List of birds of Pakistan

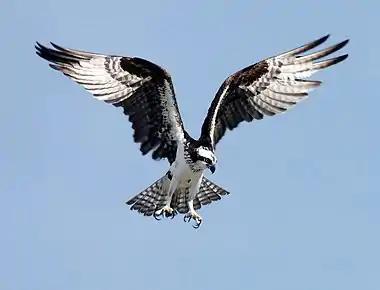
Osprey

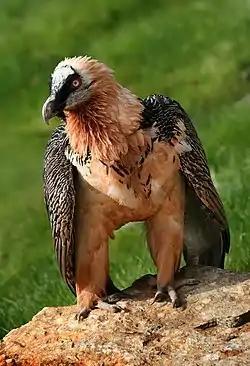
The bearded vulture is found in the mountainous parts

The family Ardeidae contains the bitterns, herons and egrets. Herons and egrets are medium to large wading birds with long necks and legs. Bitterns tend to be shorter necked and more wary. Members of Ardeidae fly with their necks retracted, unlike other long-necked birds such as storks, ibises and spoonbills.